Postage stamps and postal history of Estonia

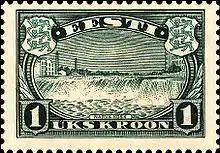
1940: Narva waterfalls."The 2nd issue; darker tones".

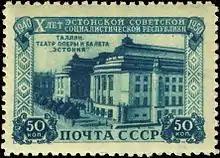
Estonian National Opera in Tallinn (Soviet stamp from 1950)

By 1935, the Postal Administration earned already a profit of 1.5 million krones with more than 3,600 outlets in Estonia's territory for the provision of postal, 782 ones, of telegraph, and 1.841 ones, of telephone services. The service network included 120 combined post-telegraph-telephone offices, the rest of the system consisted of auxiliary units – 600 postal agencies and nearly 3000 "letter farms".